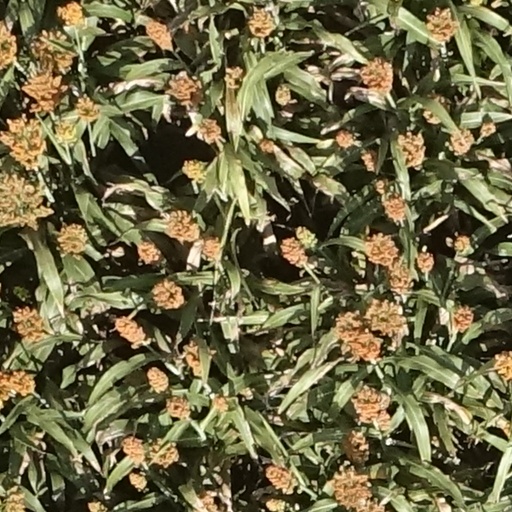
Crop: sorghum